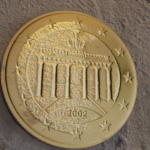
Coin value: 50cents
Country: de
Edition: standard